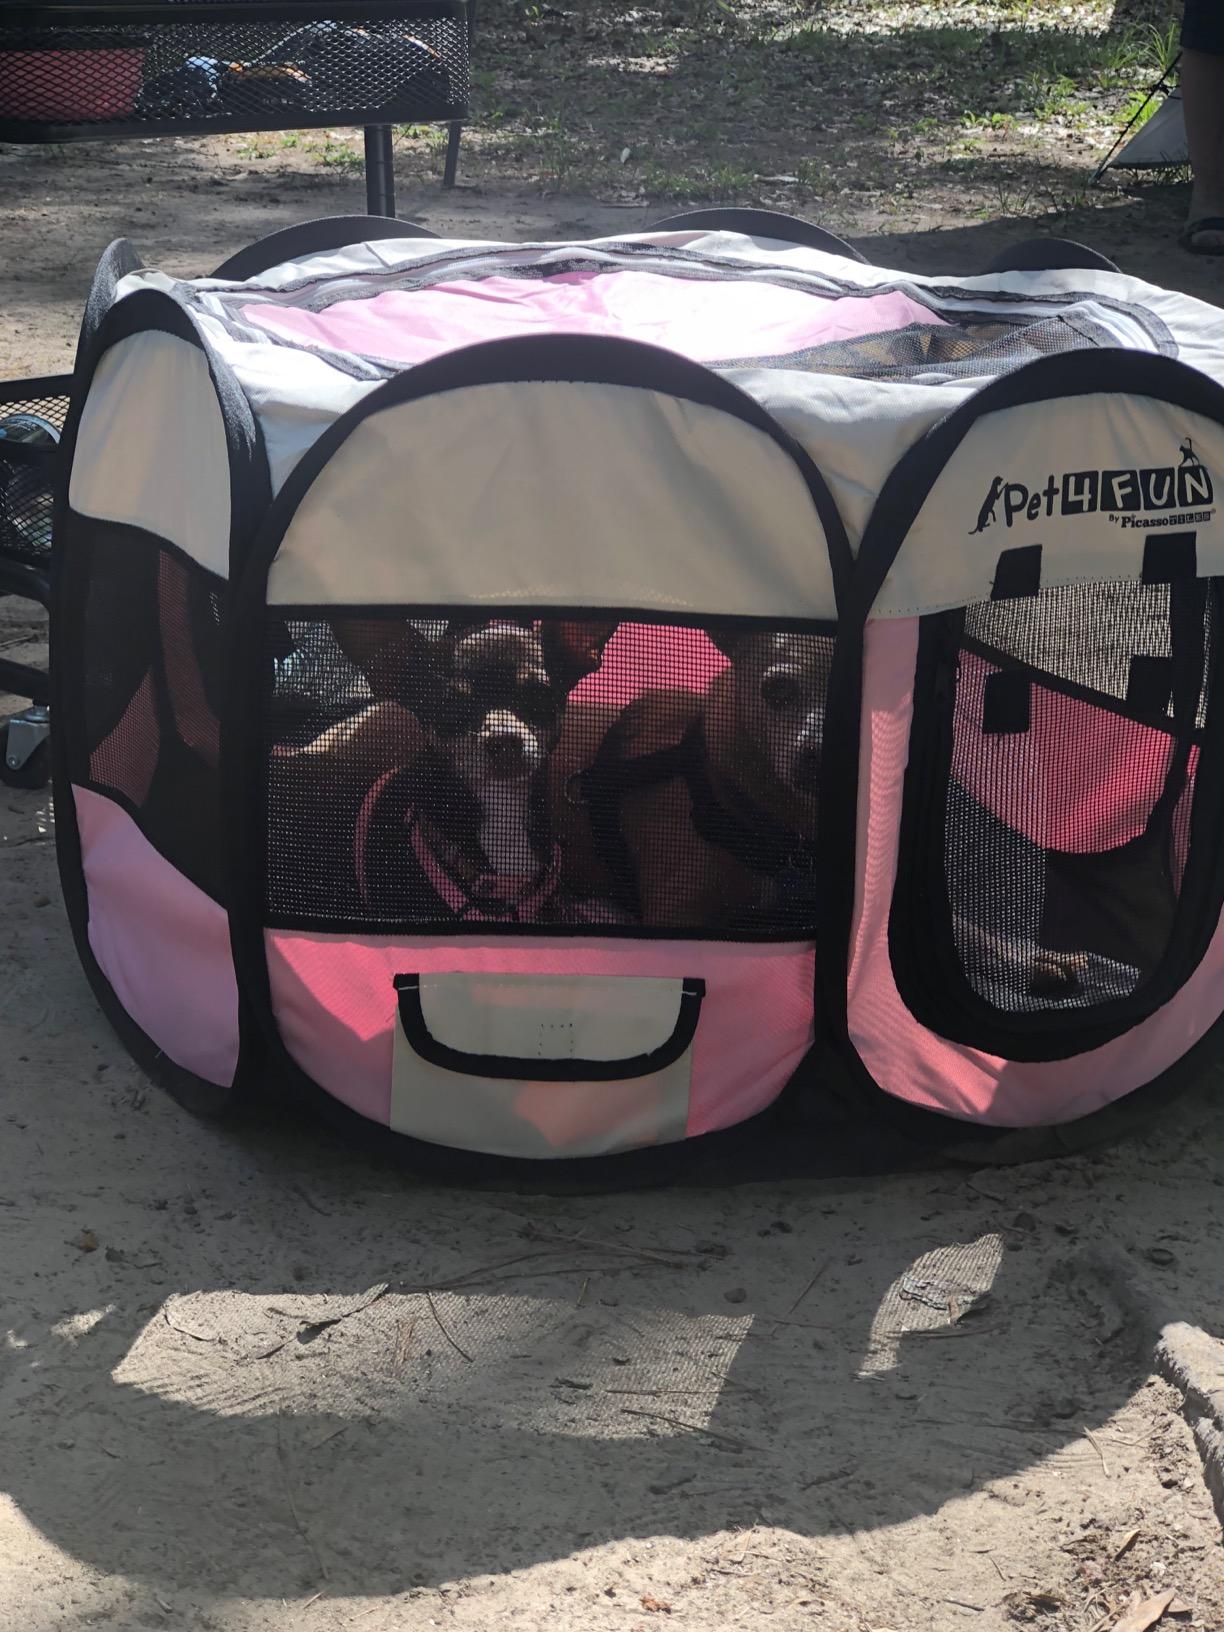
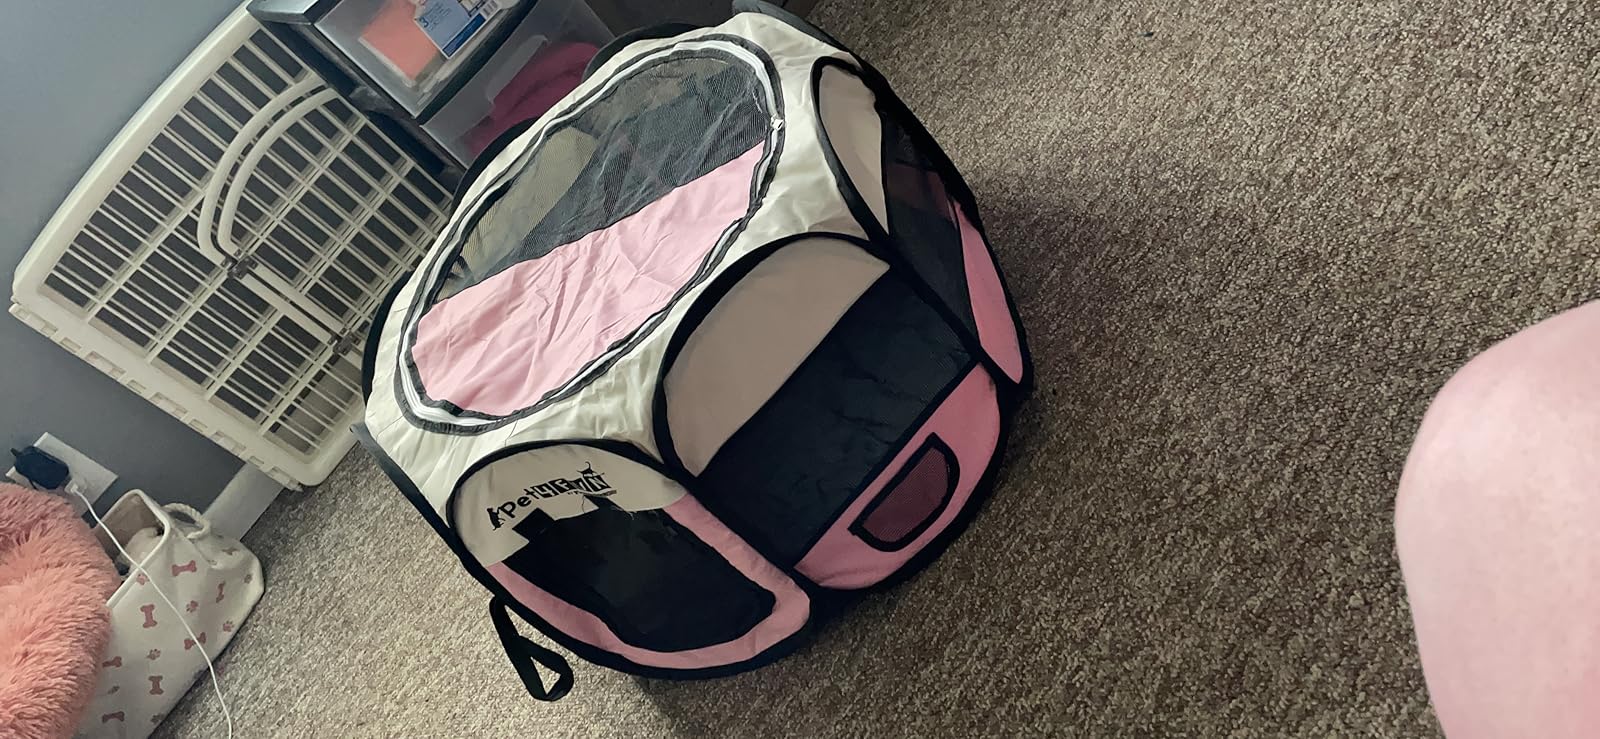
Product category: items_kennel
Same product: yes